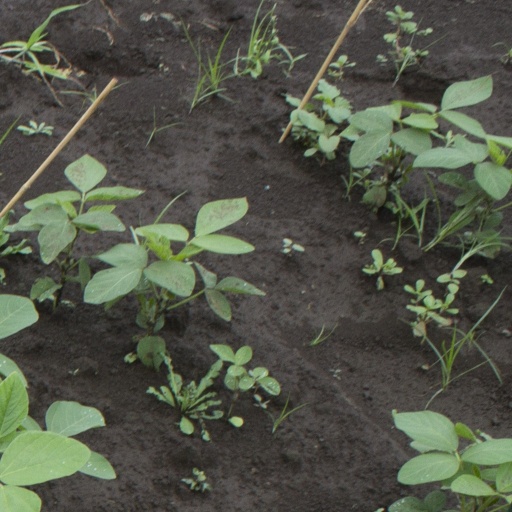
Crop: soybean